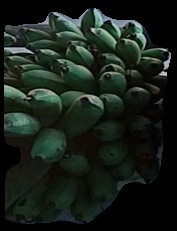
Variety: rasbale
Grade: grade2